Calutron

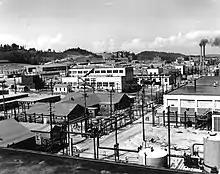
The Y-12 electromagnetic plant

Construction of the electromagnetic plant at Oak Ridge, codenamed Y-12, commenced 18 February 1943. The facility would eventually comprise nine major process buildings and 200 other structures covering almost of floor space. The site in Bear Creek Valley southwest of the Oak Ridge township was selected in the hope that the surrounding ridge lines might contain a major explosion or nuclear accident. Problems with the substratum required the excavation crews to perform more blasting and excavation to provide adequate foundations for the heavy machinery in the facilities.